Saint Erik

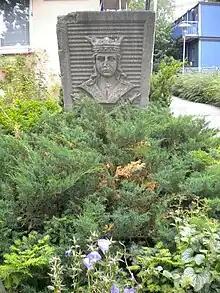
One of the many images of Saint Erik in Stockholm as the city's symbolic patron.

No contemporary sources with information about Erik have been found, and the first written mention of him is in a letter during the reign of his son Knut Eriksson. The letter refers to Erik as "King of the Swedes"; the only full account of Erik's life is a hagiographical legend dating from the late 13th century. The historicity of the legend has been much-discussed by Swedish historians. It tells that Erik was of royal blood and was unanimously chosen king of Sweden when there was a vacancy of the kingship. It also states that Erik reigned for ten years, which would put the beginning of his reign in c. 1150. If this is correct he would have been a rival king to Sverker I, who had ascended the throne in c. 1132 and was murdered in 1156. At any rate it is assumed that Erik was recognized in most provinces after 1156. While his paternity is obscure, there is good evidence that he strengthened his claims to the throne by marriage to the Danish princess Christina Björnsdotter, a granddaughter of King Inge the Elder. His realm did not include Östergötland, where Sverker's son Karl Sverkersson ruled in the late 1150s.